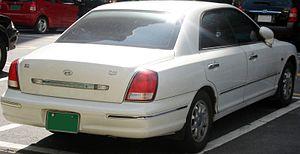
La Hyundai Grandeur est un véhicule du constructeur automobile sud-coréen Hyundai Motor vendu depuis 1986 en Corée du Sud. Depuis 2000, elle est exportée en Amérique du Nord et en Europe sous le nom de Hyundai XG et Hyundai Azera successivement.